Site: brandenburg
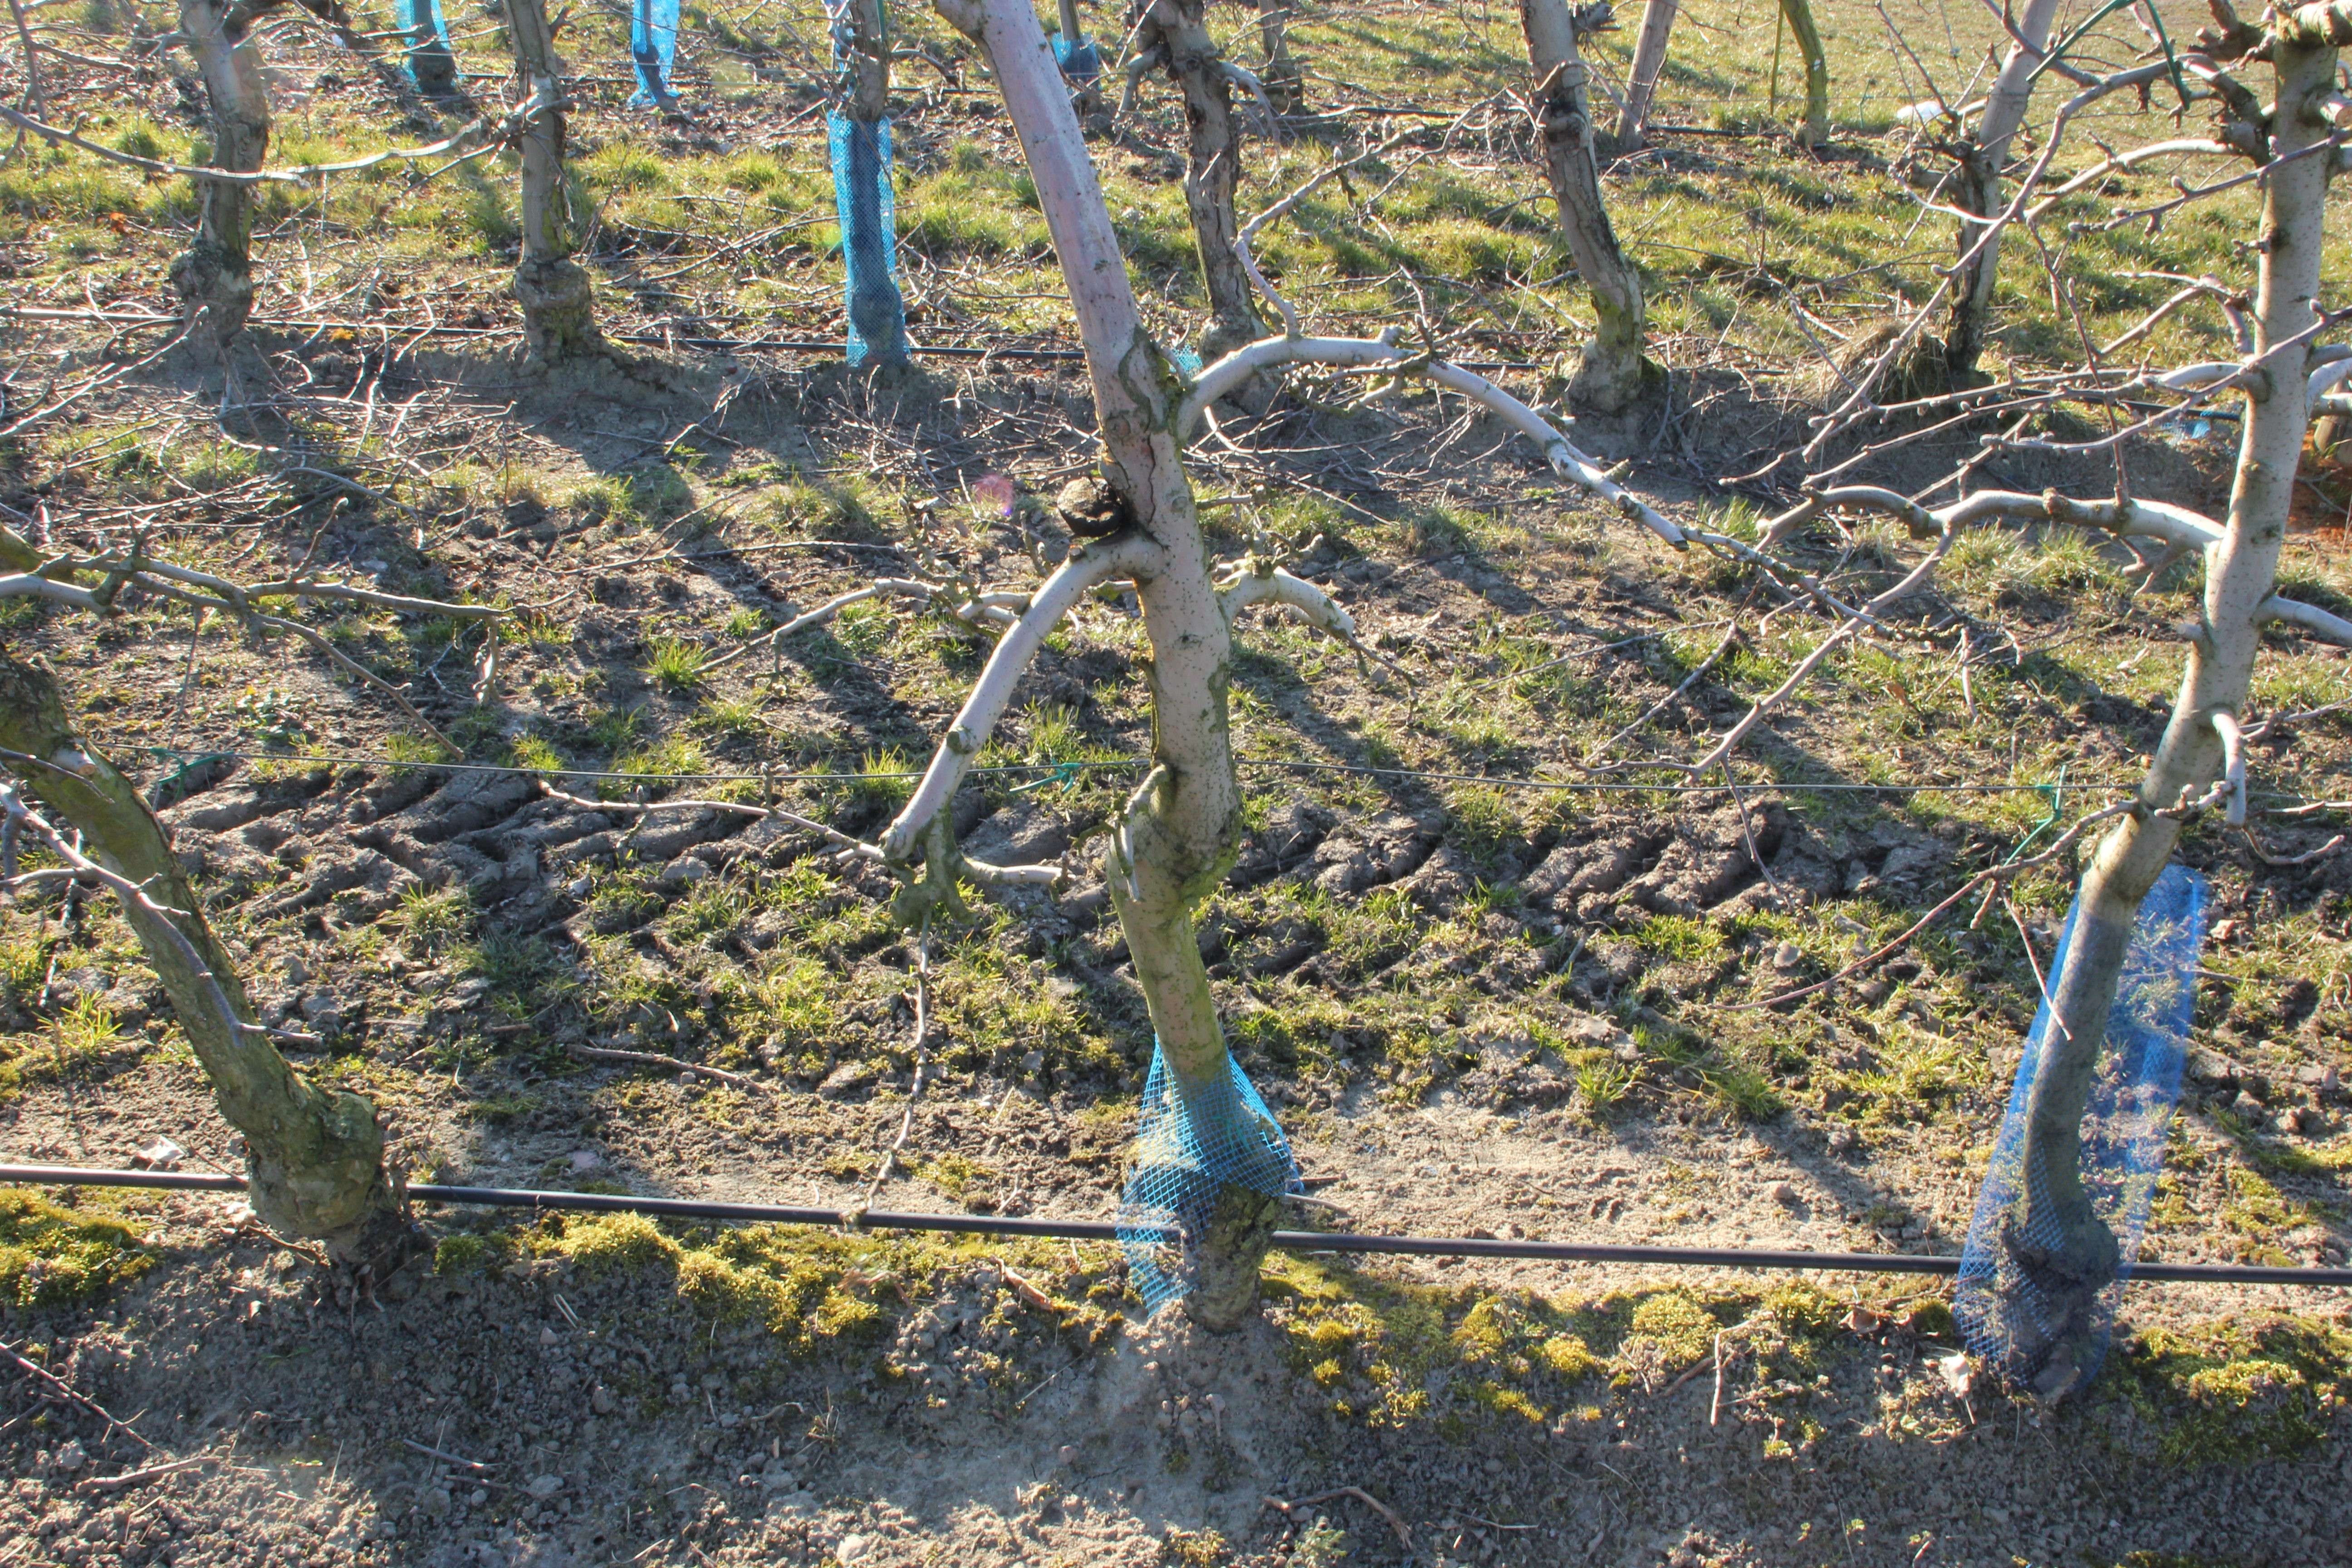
Growth stage (BBCH 03): Bud development